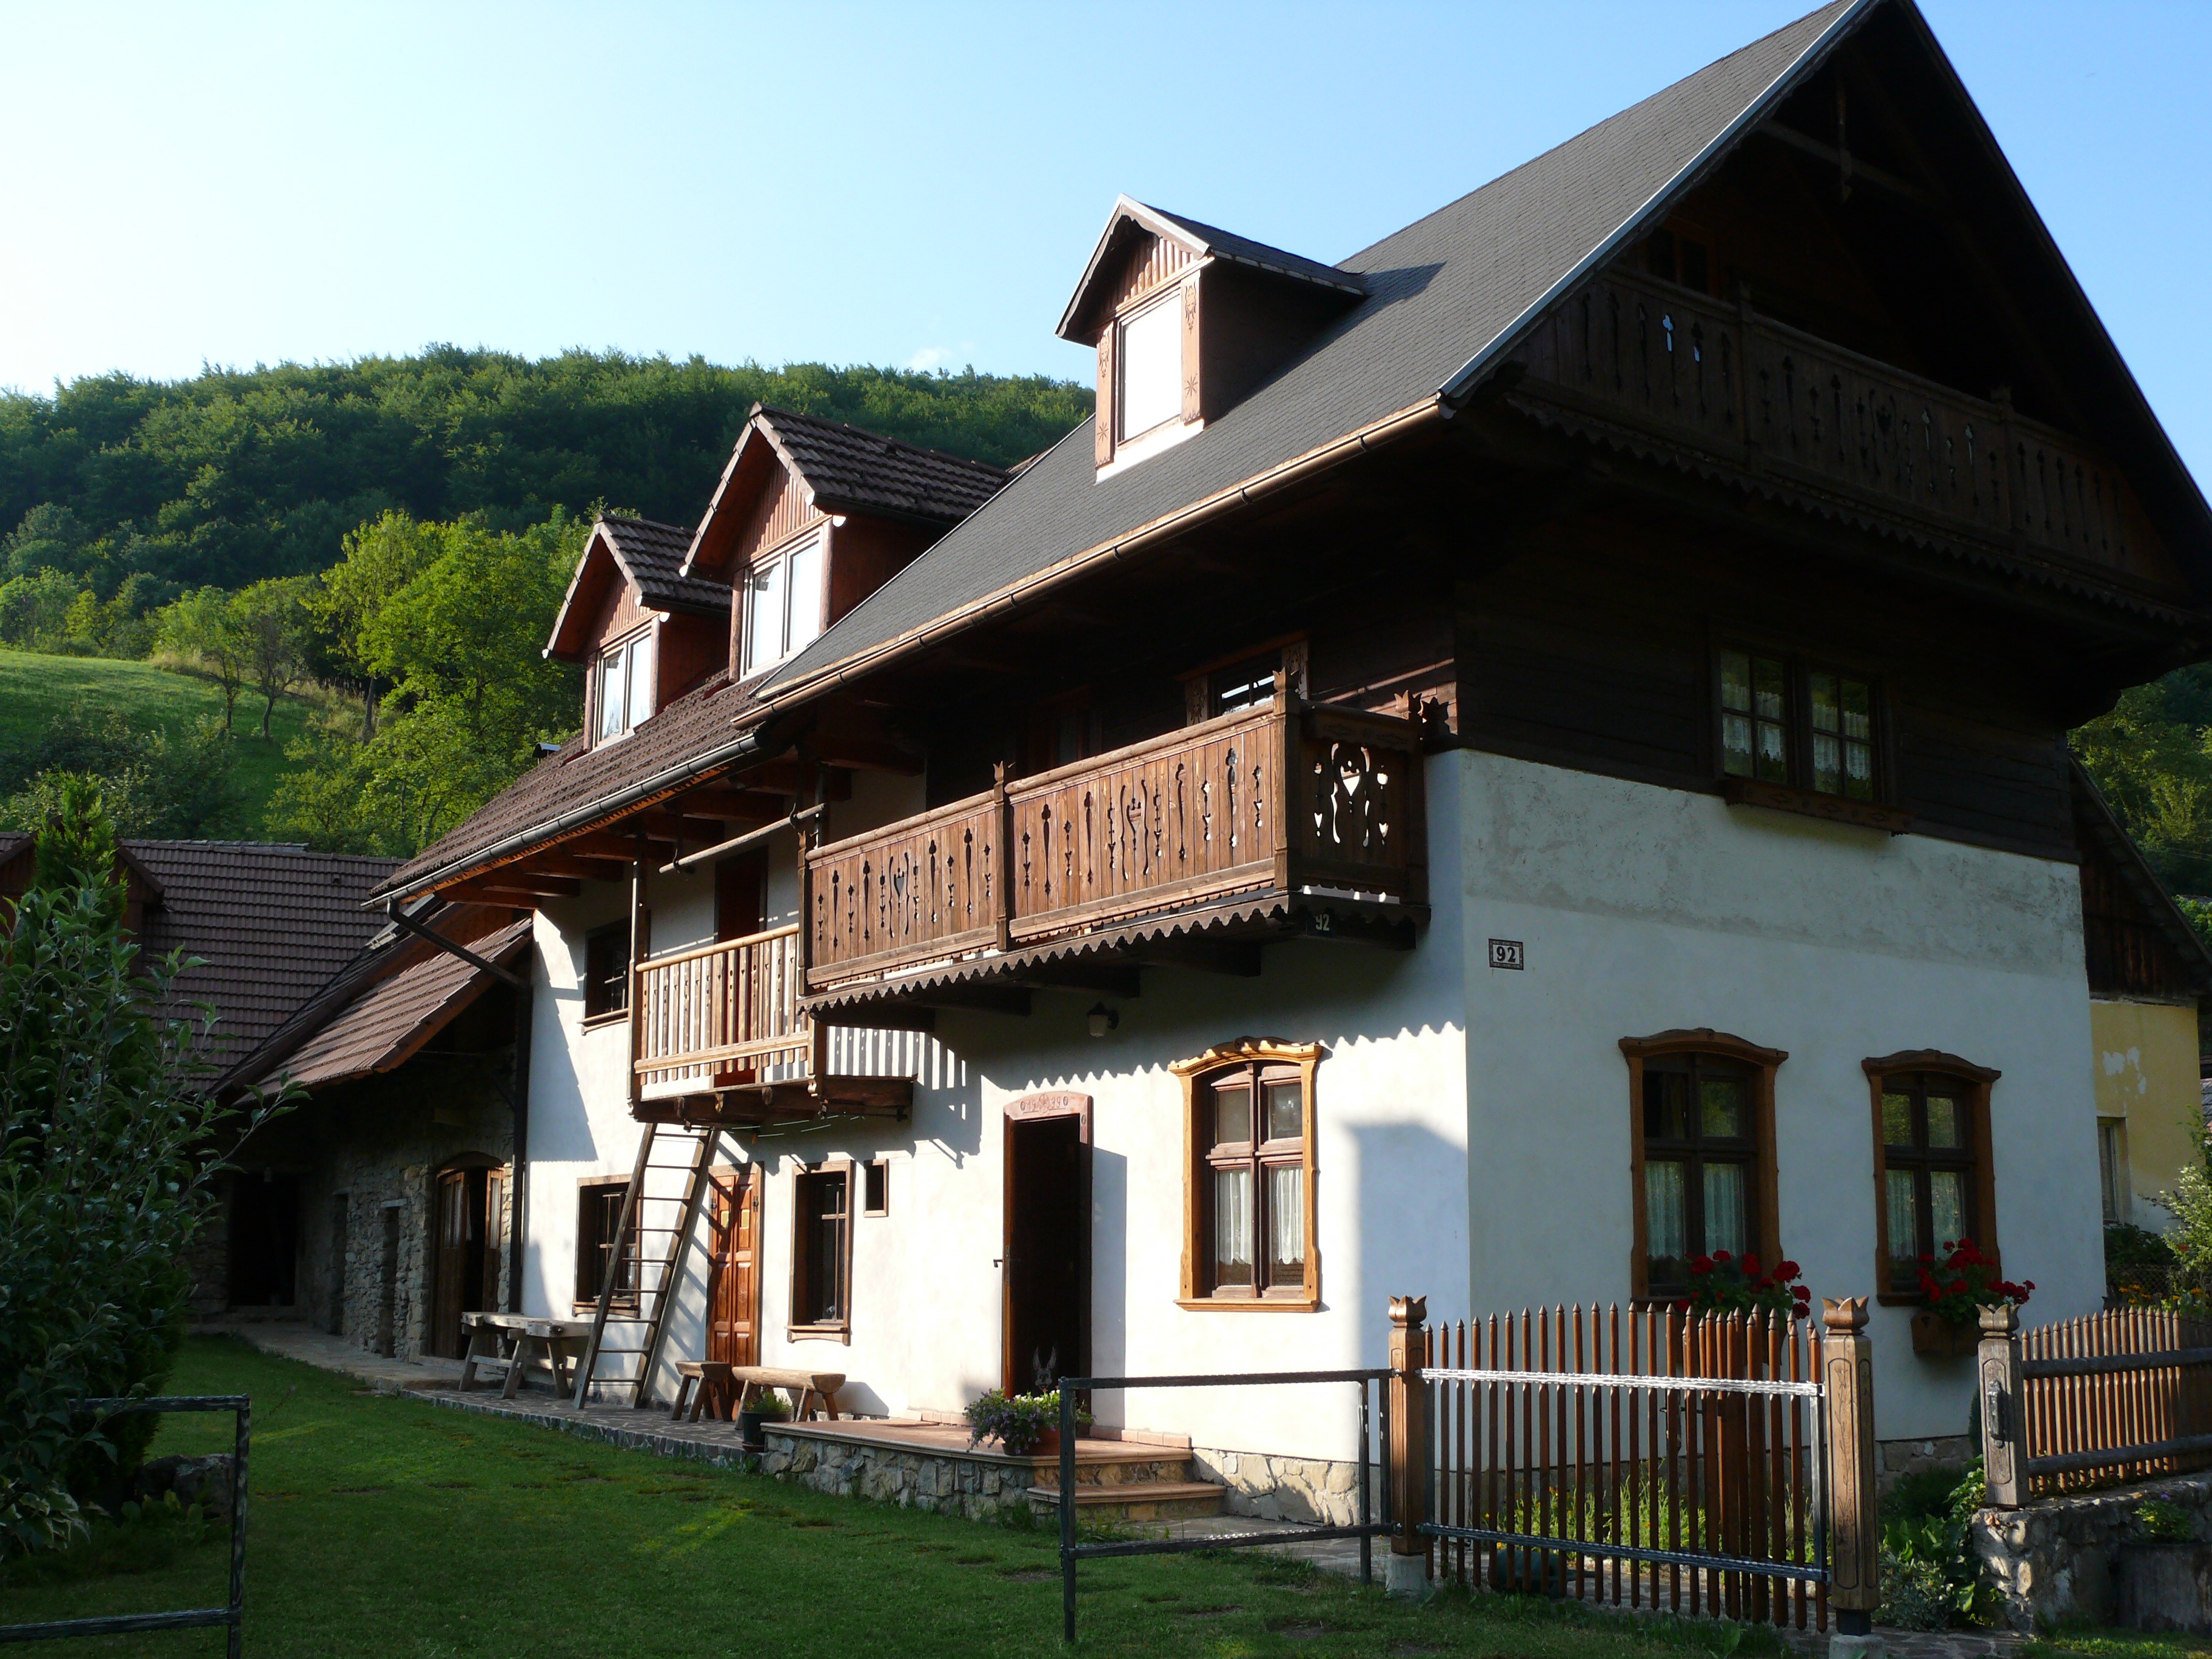
architecture, villa, house, building, old, home, vacation, village, cottage, facade, property, farmhouse, history, estate, rural area